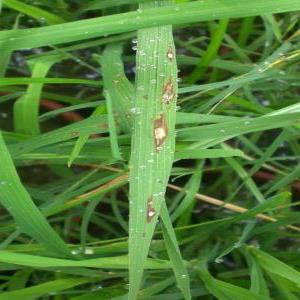
Disease: Blast